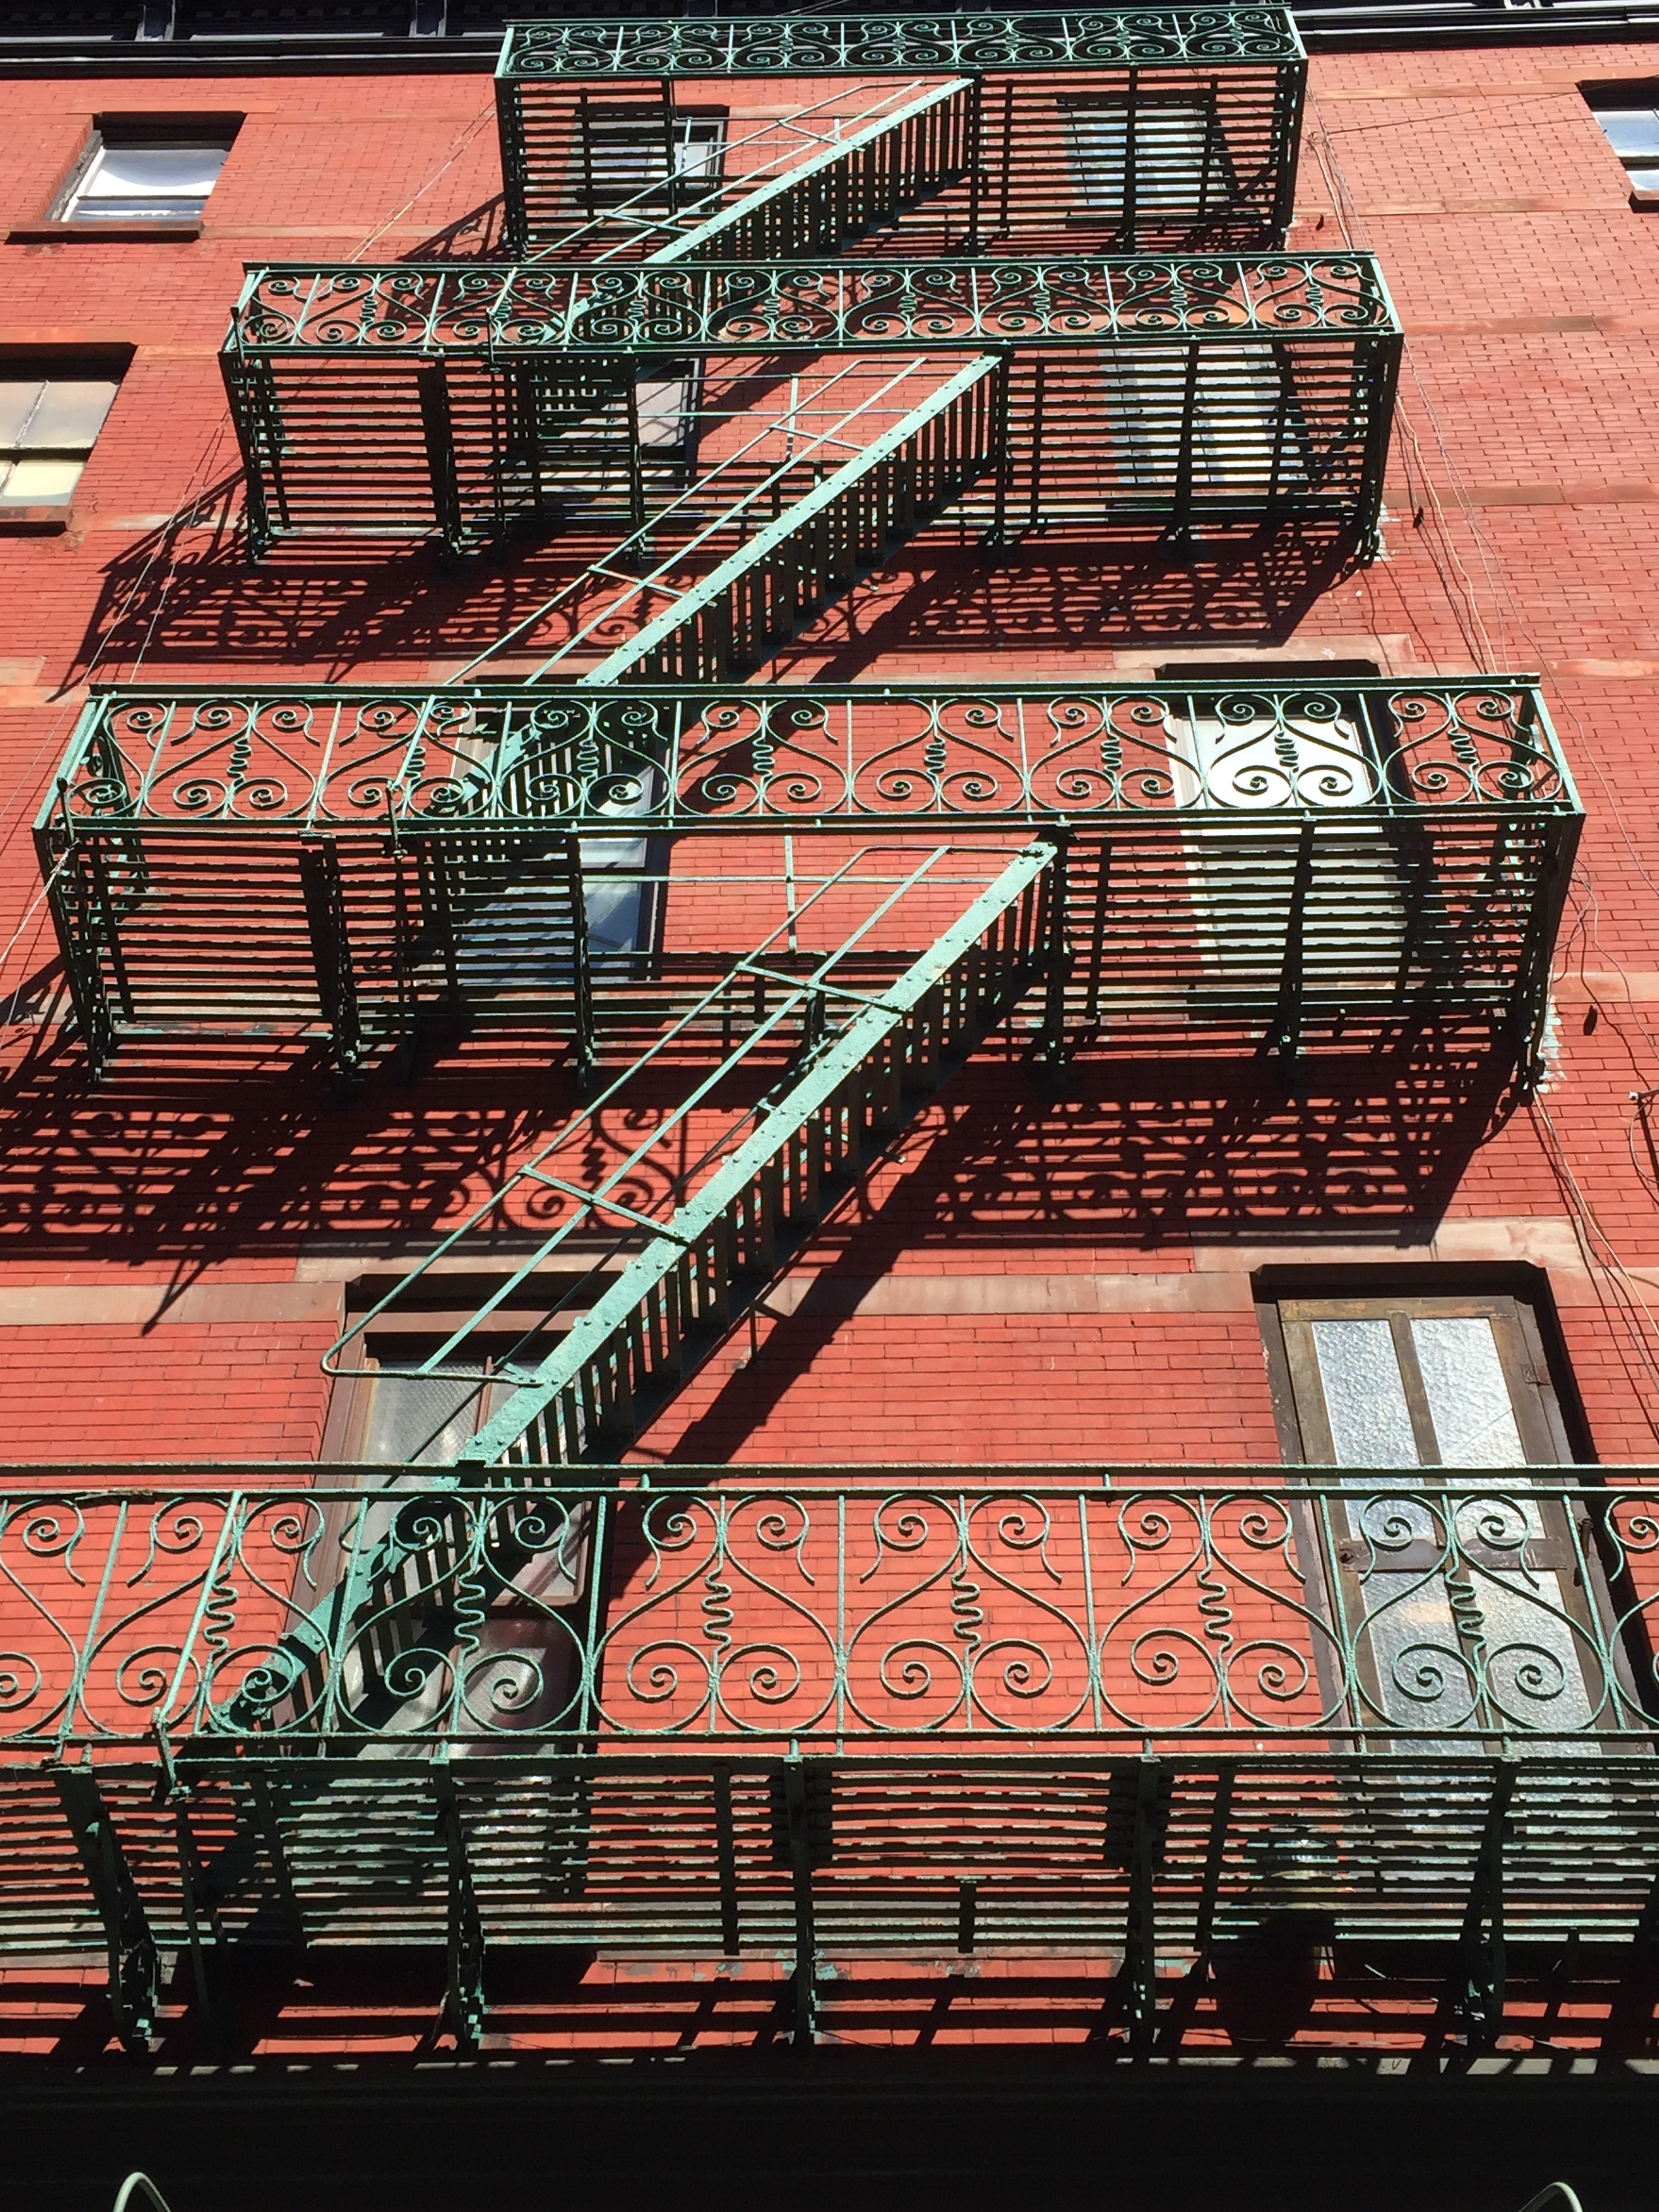
structure, building, new york, manhattan, vehicle, usa, stadium, art, stairs, ny, iron, emergency, screenshot, mulberry street, smallitaly, little italy, red brick, sport venue